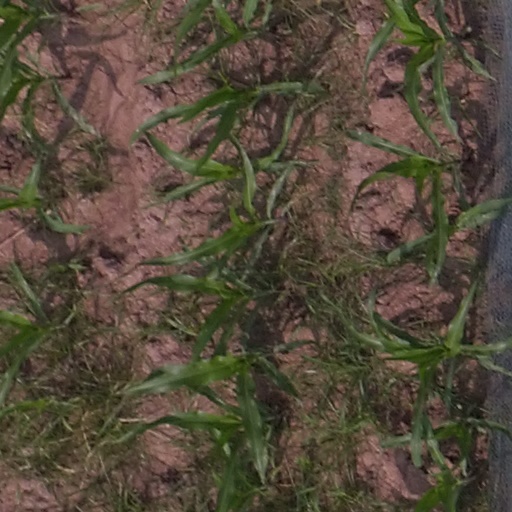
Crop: maize; corn